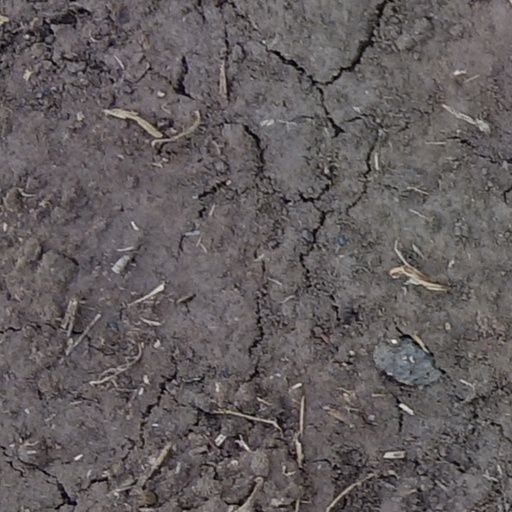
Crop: wheat